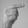
ASL letter: G